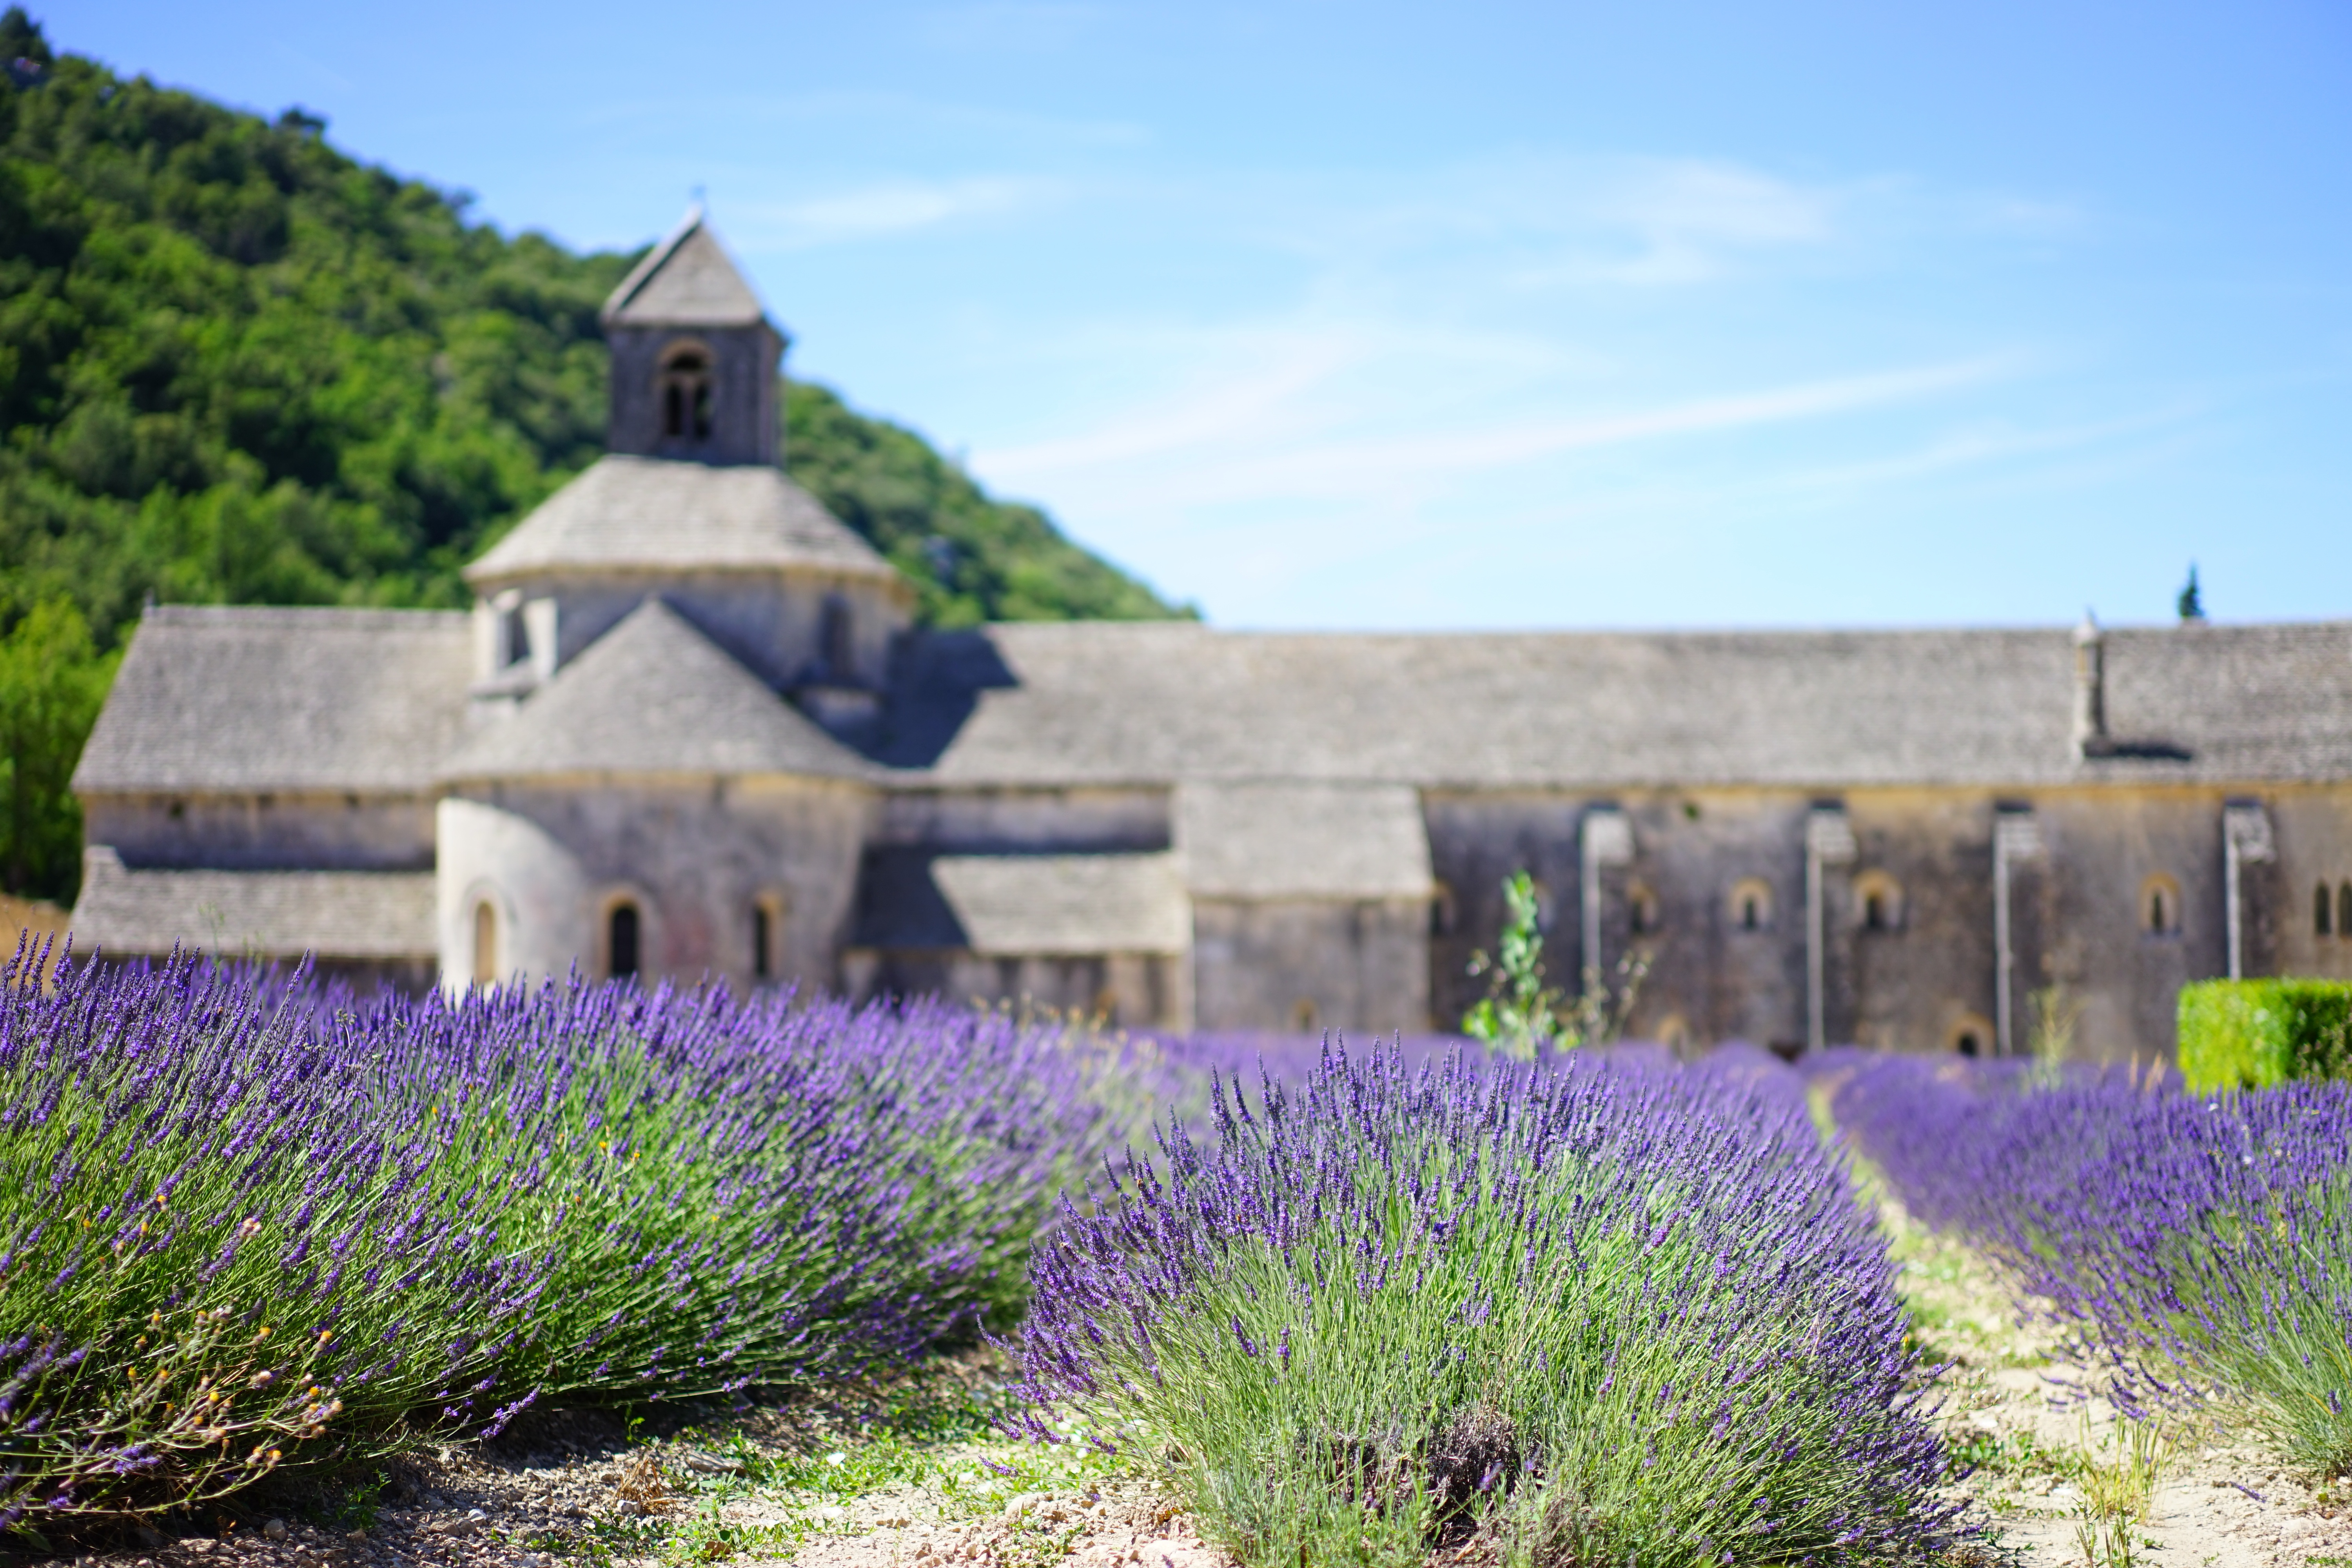
nature, grass, architecture, plant, farm, lawn, meadow, flower, purple, building, summer, france, aroma, green, herb, crop, cottage, botany, blue, church, agriculture, garden, flora, lavender, flowers, wild plant, french, bed, petals, decorative, violet, monastery, lavender field, provence, abbey, estate, fragrant, herbs, flower meadow, fragrance, aromatic, vaucluse, medicinal plant, rural area, inflorescence, summer flowers, garden flowers, cottage garden, gordes, lamiaceae, department of vaucluse, lavender blossom, lavender flowers, lavender cultivation, wildblue, true lavender, narrow leaf lavender, lavandula angustifolia, lavandula officinalis, lavandula vera, scented plant, homeopathy, lavender meadow, lavendula, cistercian abbey, monastery church, abbaye de's nanque, notre dame de's nanque, the order of cistercians, cistercian monks, s nanque abbey, zisterzienser, abbey church, bistum avignon, english lavender